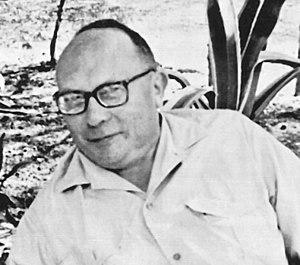
Jacques Bertin est un cartographe français, père de la « sémiologie graphique ». Ce domaine s'inscrit dans le courant de recherche de la sémiotique visuelle.